Hal Furman

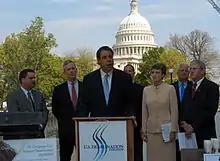
Hal Furman speaking on behalf of the New Water Supply Coalition

Furman is the chairman and managing director of The Furman Group, which he founded in 1992. He advises clients in the area of water and sanitation on government affairs and specialized consulting services. Additionally, he heads Balboa Resources, Inc, which provides project consulting services to clients domestically and abroad in the area of water infrastructure development and public-private partnerships.